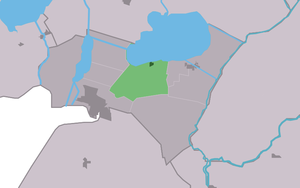
Oosterzee est un village de la commune néerlandaise de De Fryske Marren, situé dans la province de Frise.